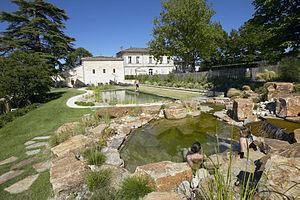
Château Franc Mayne est un domaine viticole de 7 hectares situé à Saint-Émilion, en Gironde, dans la région Nouvelle-Aquitaine. Il possède l’appellation d'origine contrôlée Saint-Émilion Grand Cru obtenue lors des classements des vins de Saint-Émilion de 1954.